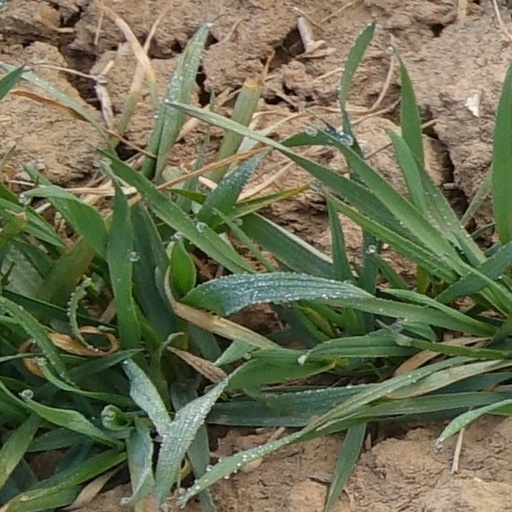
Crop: wheat